Bird visual acuity rendering: 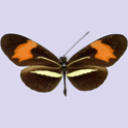
Butterfly visual acuity rendering: 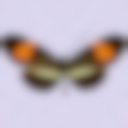
Species: erato
Subspecies: phyllis
Sex: female
View: dorsal
Hybrid status: subspecies synonym
Locality: Tombador BRA MO
Coordinates: -14.633, -56.25